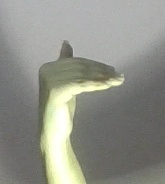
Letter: khaa